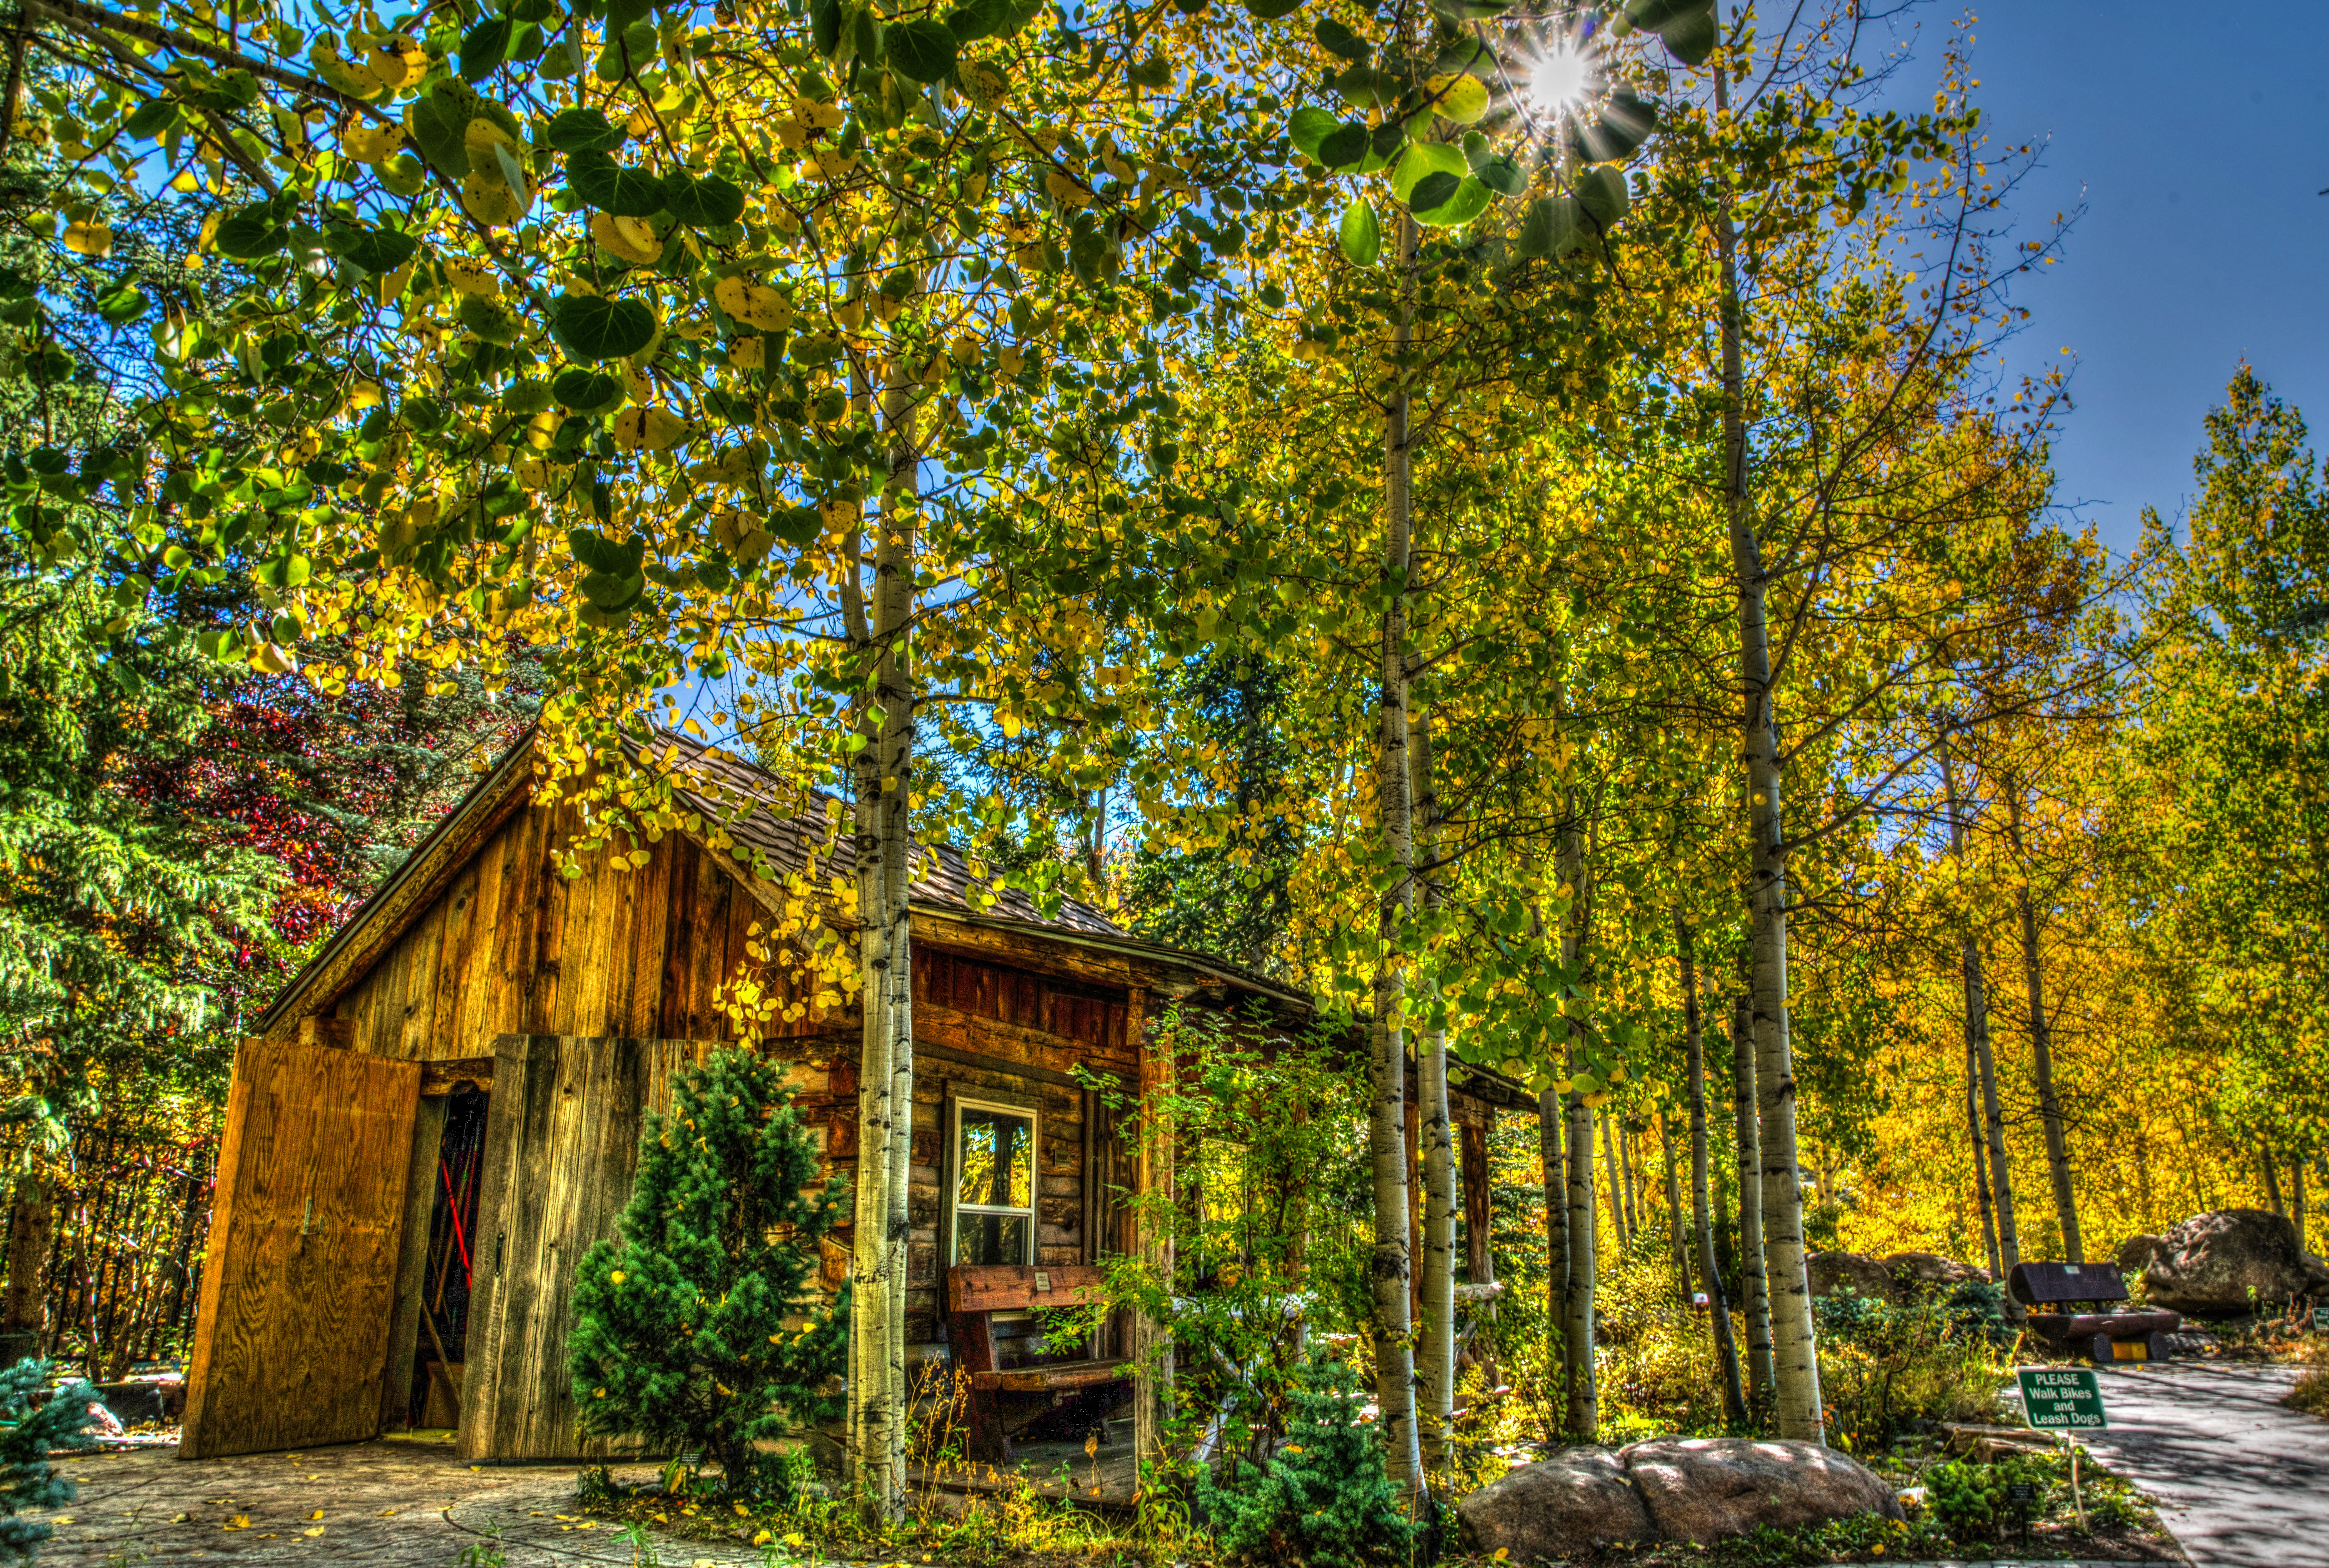
landscape, tree, nature, forest, outdoor, sky, leaf, flower, travel, environment, foliage, green, scenic, autumn, park, scenery, yellow, garden, season, trees, sunny, wooden, woodland, log cabin, habitat, rural area, sunstar, woody plant